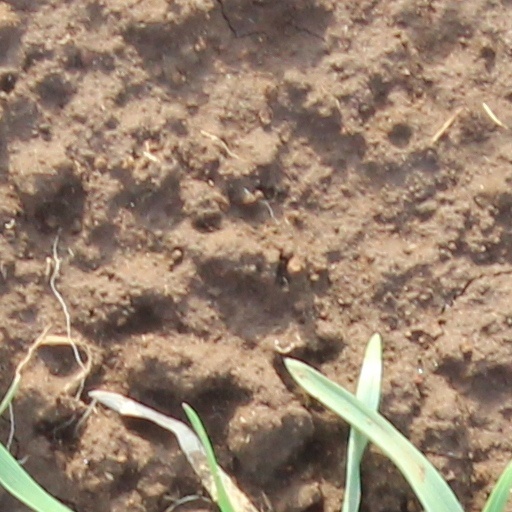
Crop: wheat